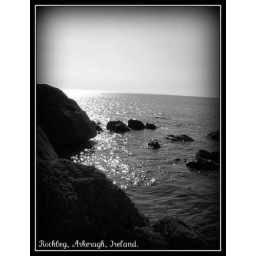
Shimmering water against the blackness of the rockbeg rock !